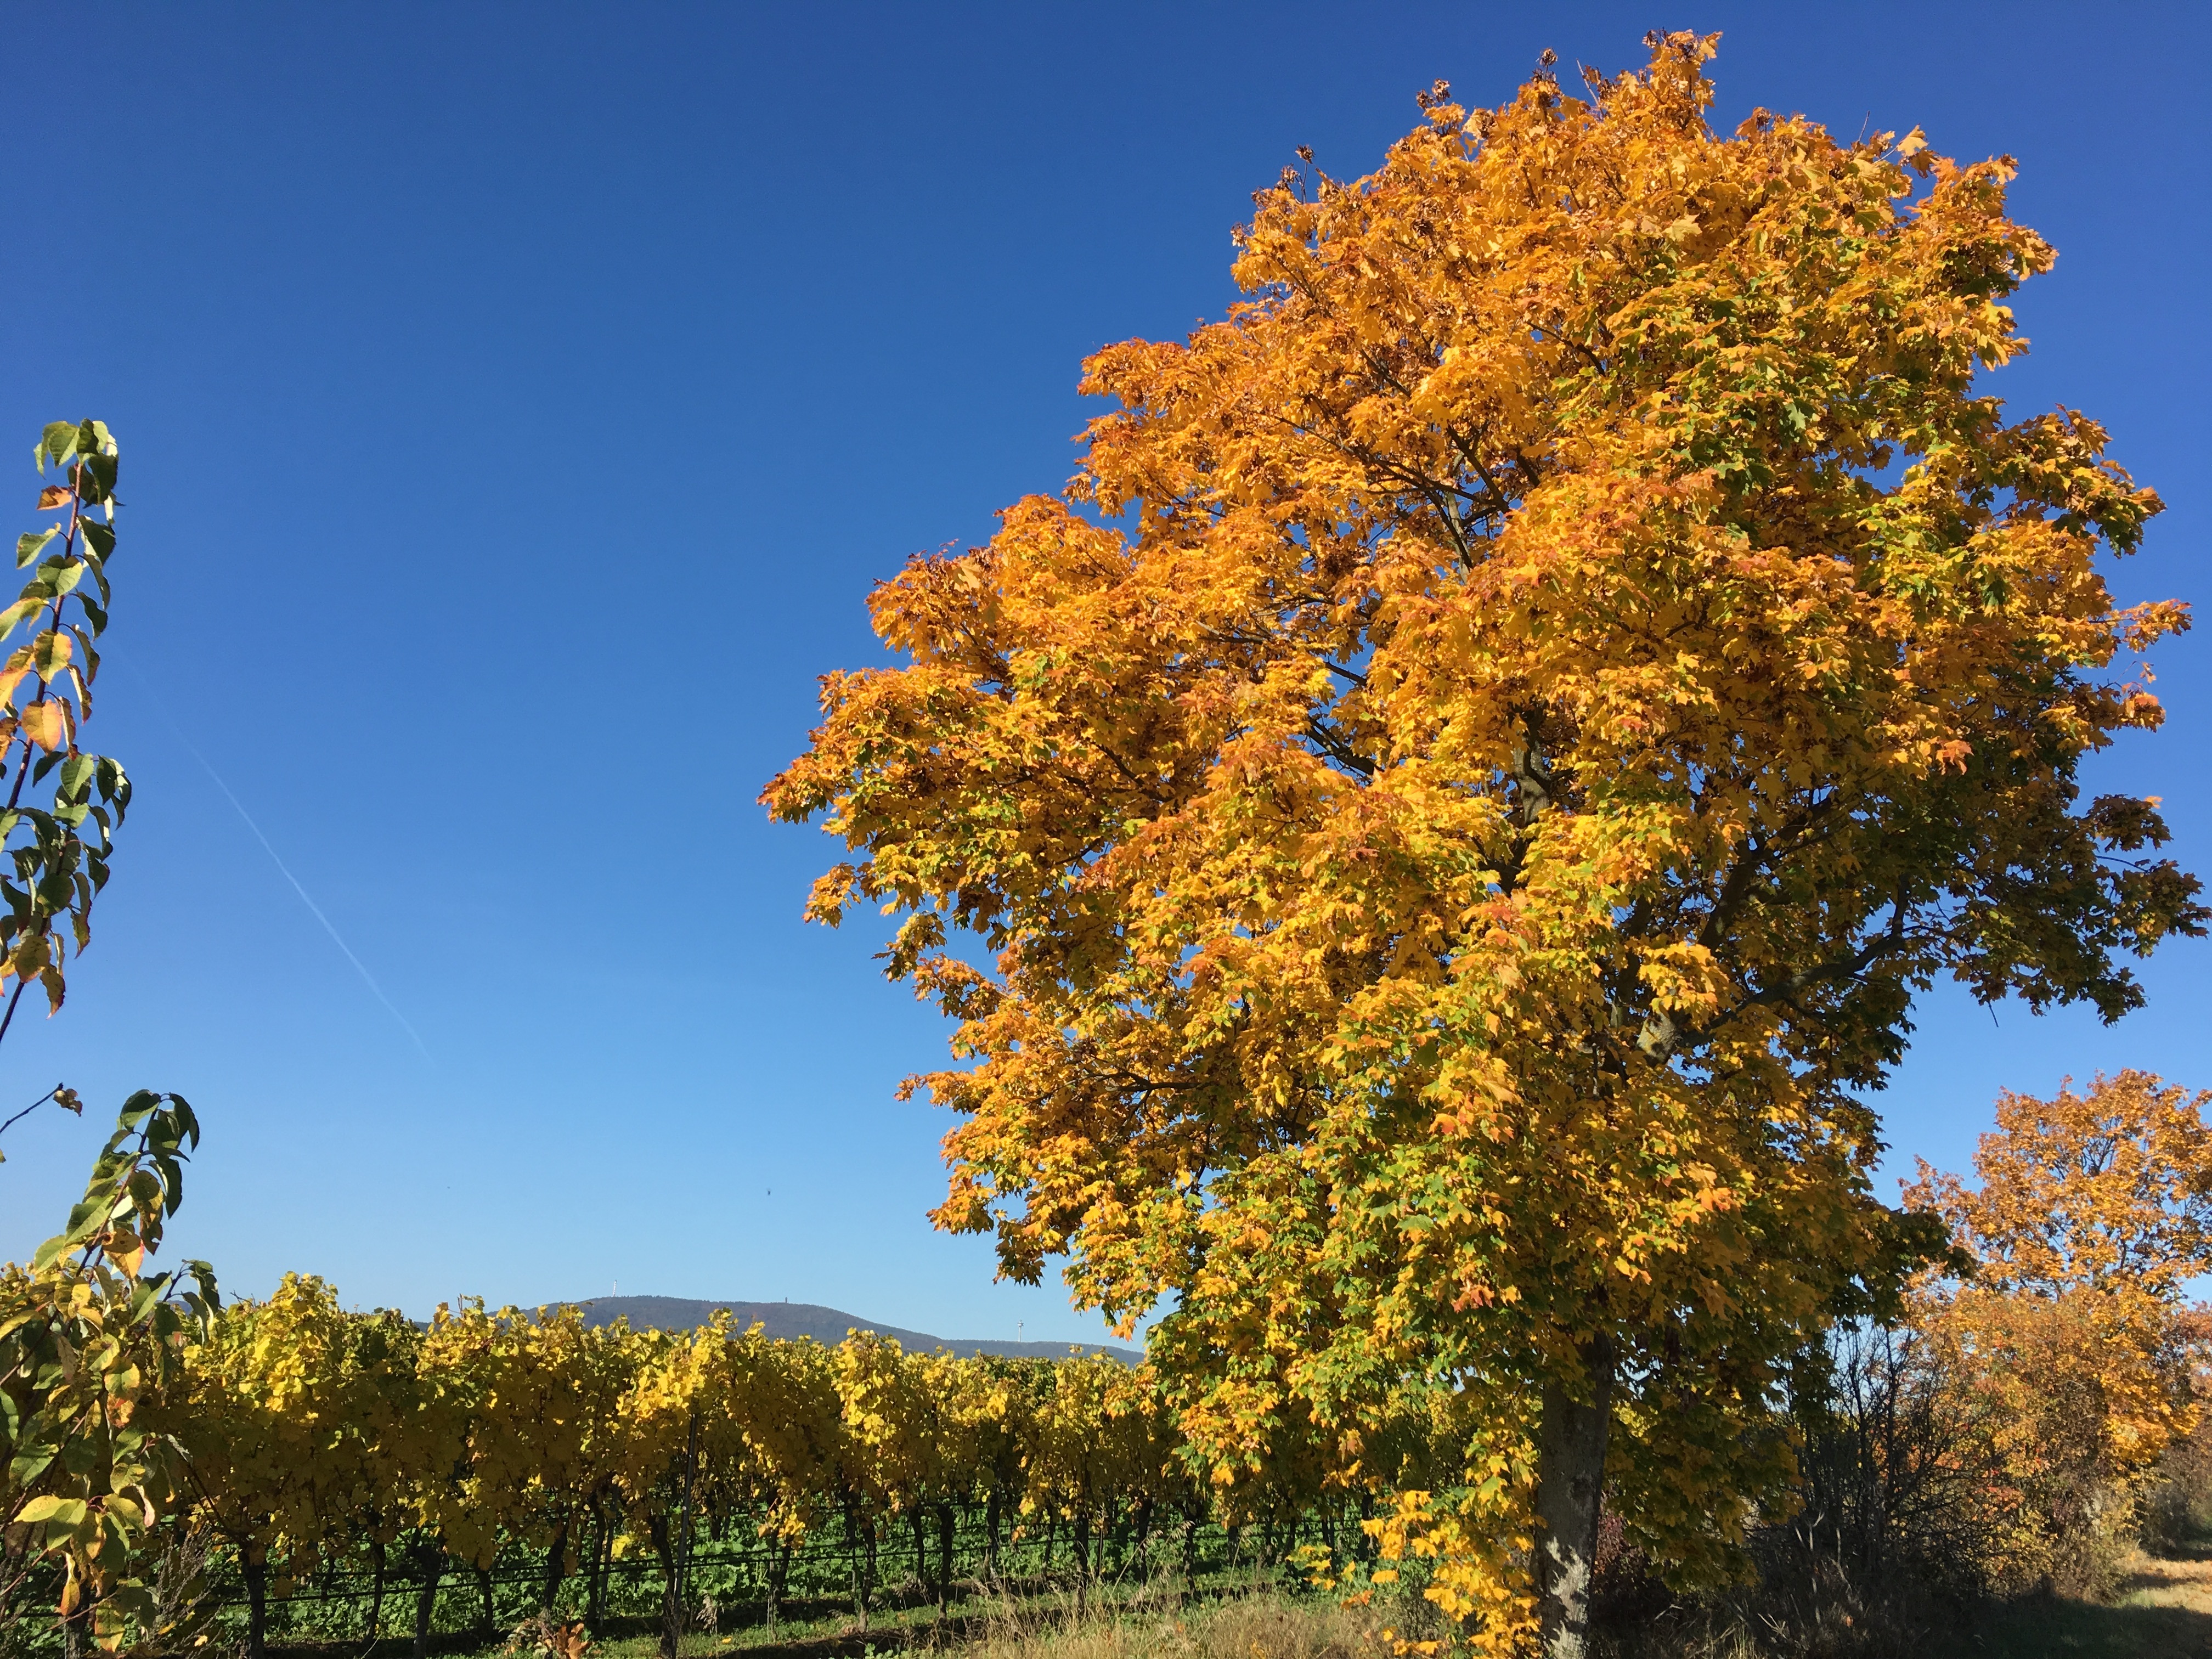
tree, branch, plant, sky, sunlight, leaf, flower, autumn, yellow, season, deciduous tree, bright, deciduous, ecosystem, vineyards, golden october, flowering plant, maidenhair tree, biome, woody plant, land plant